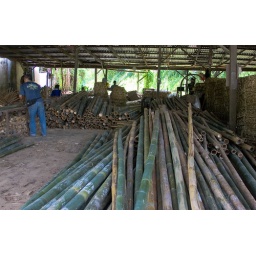
This little factory we stumbled upon at the side of the road makes baskets to collect fruit at the local plantations